Bundesrealgymnasium Linz Fadingerstraße

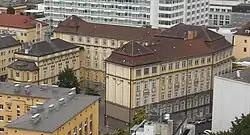
Bundesrealgymnasium Fadingerstraße seen from the "Keine Sorgen Tower"

The Bundesrealgymnasium Linz Fadingerstraße (Fadingergymnasium) is a specialized secondary school in the city center of Linz, Austria. It is located on Fadingerstraße, between Pochestraße and Bethlehemstraße. The school is a grammar school focusing on media and sciences, and offers both lower and upper secondary education with optional "Matura".